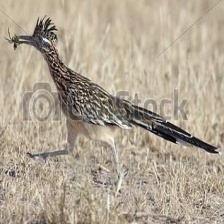
Species: ROADRUNNER
Scientific name: GEOCOCCYX